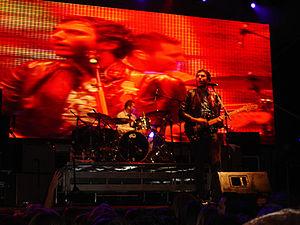
La voz... México est une émission de télévision mexicaine de télé-crochet musicale diffusée sur Azteca Uno.